Tajemnica Statuetki

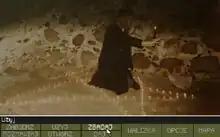

"Tajemnica Statuetki" is shown from a first-person perspective. It is a point-and-click adventure game that consists of a series of photographic images, although most information is communicated with text. The game is divided into three chapters, each of which takes place in a different location.